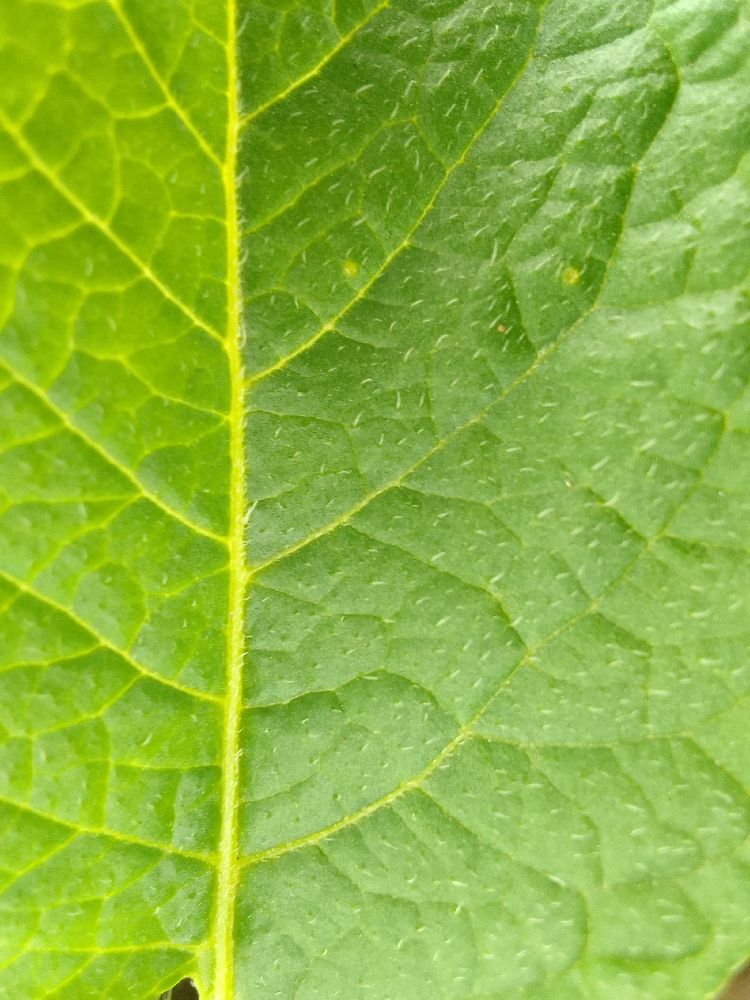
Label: Healthy